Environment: real
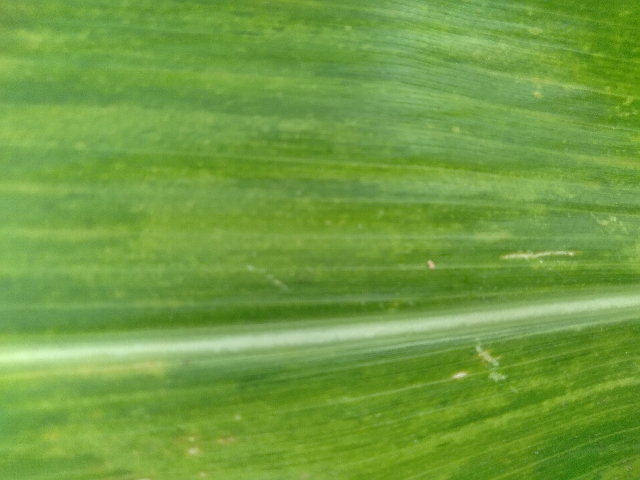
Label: lethal_necrosis